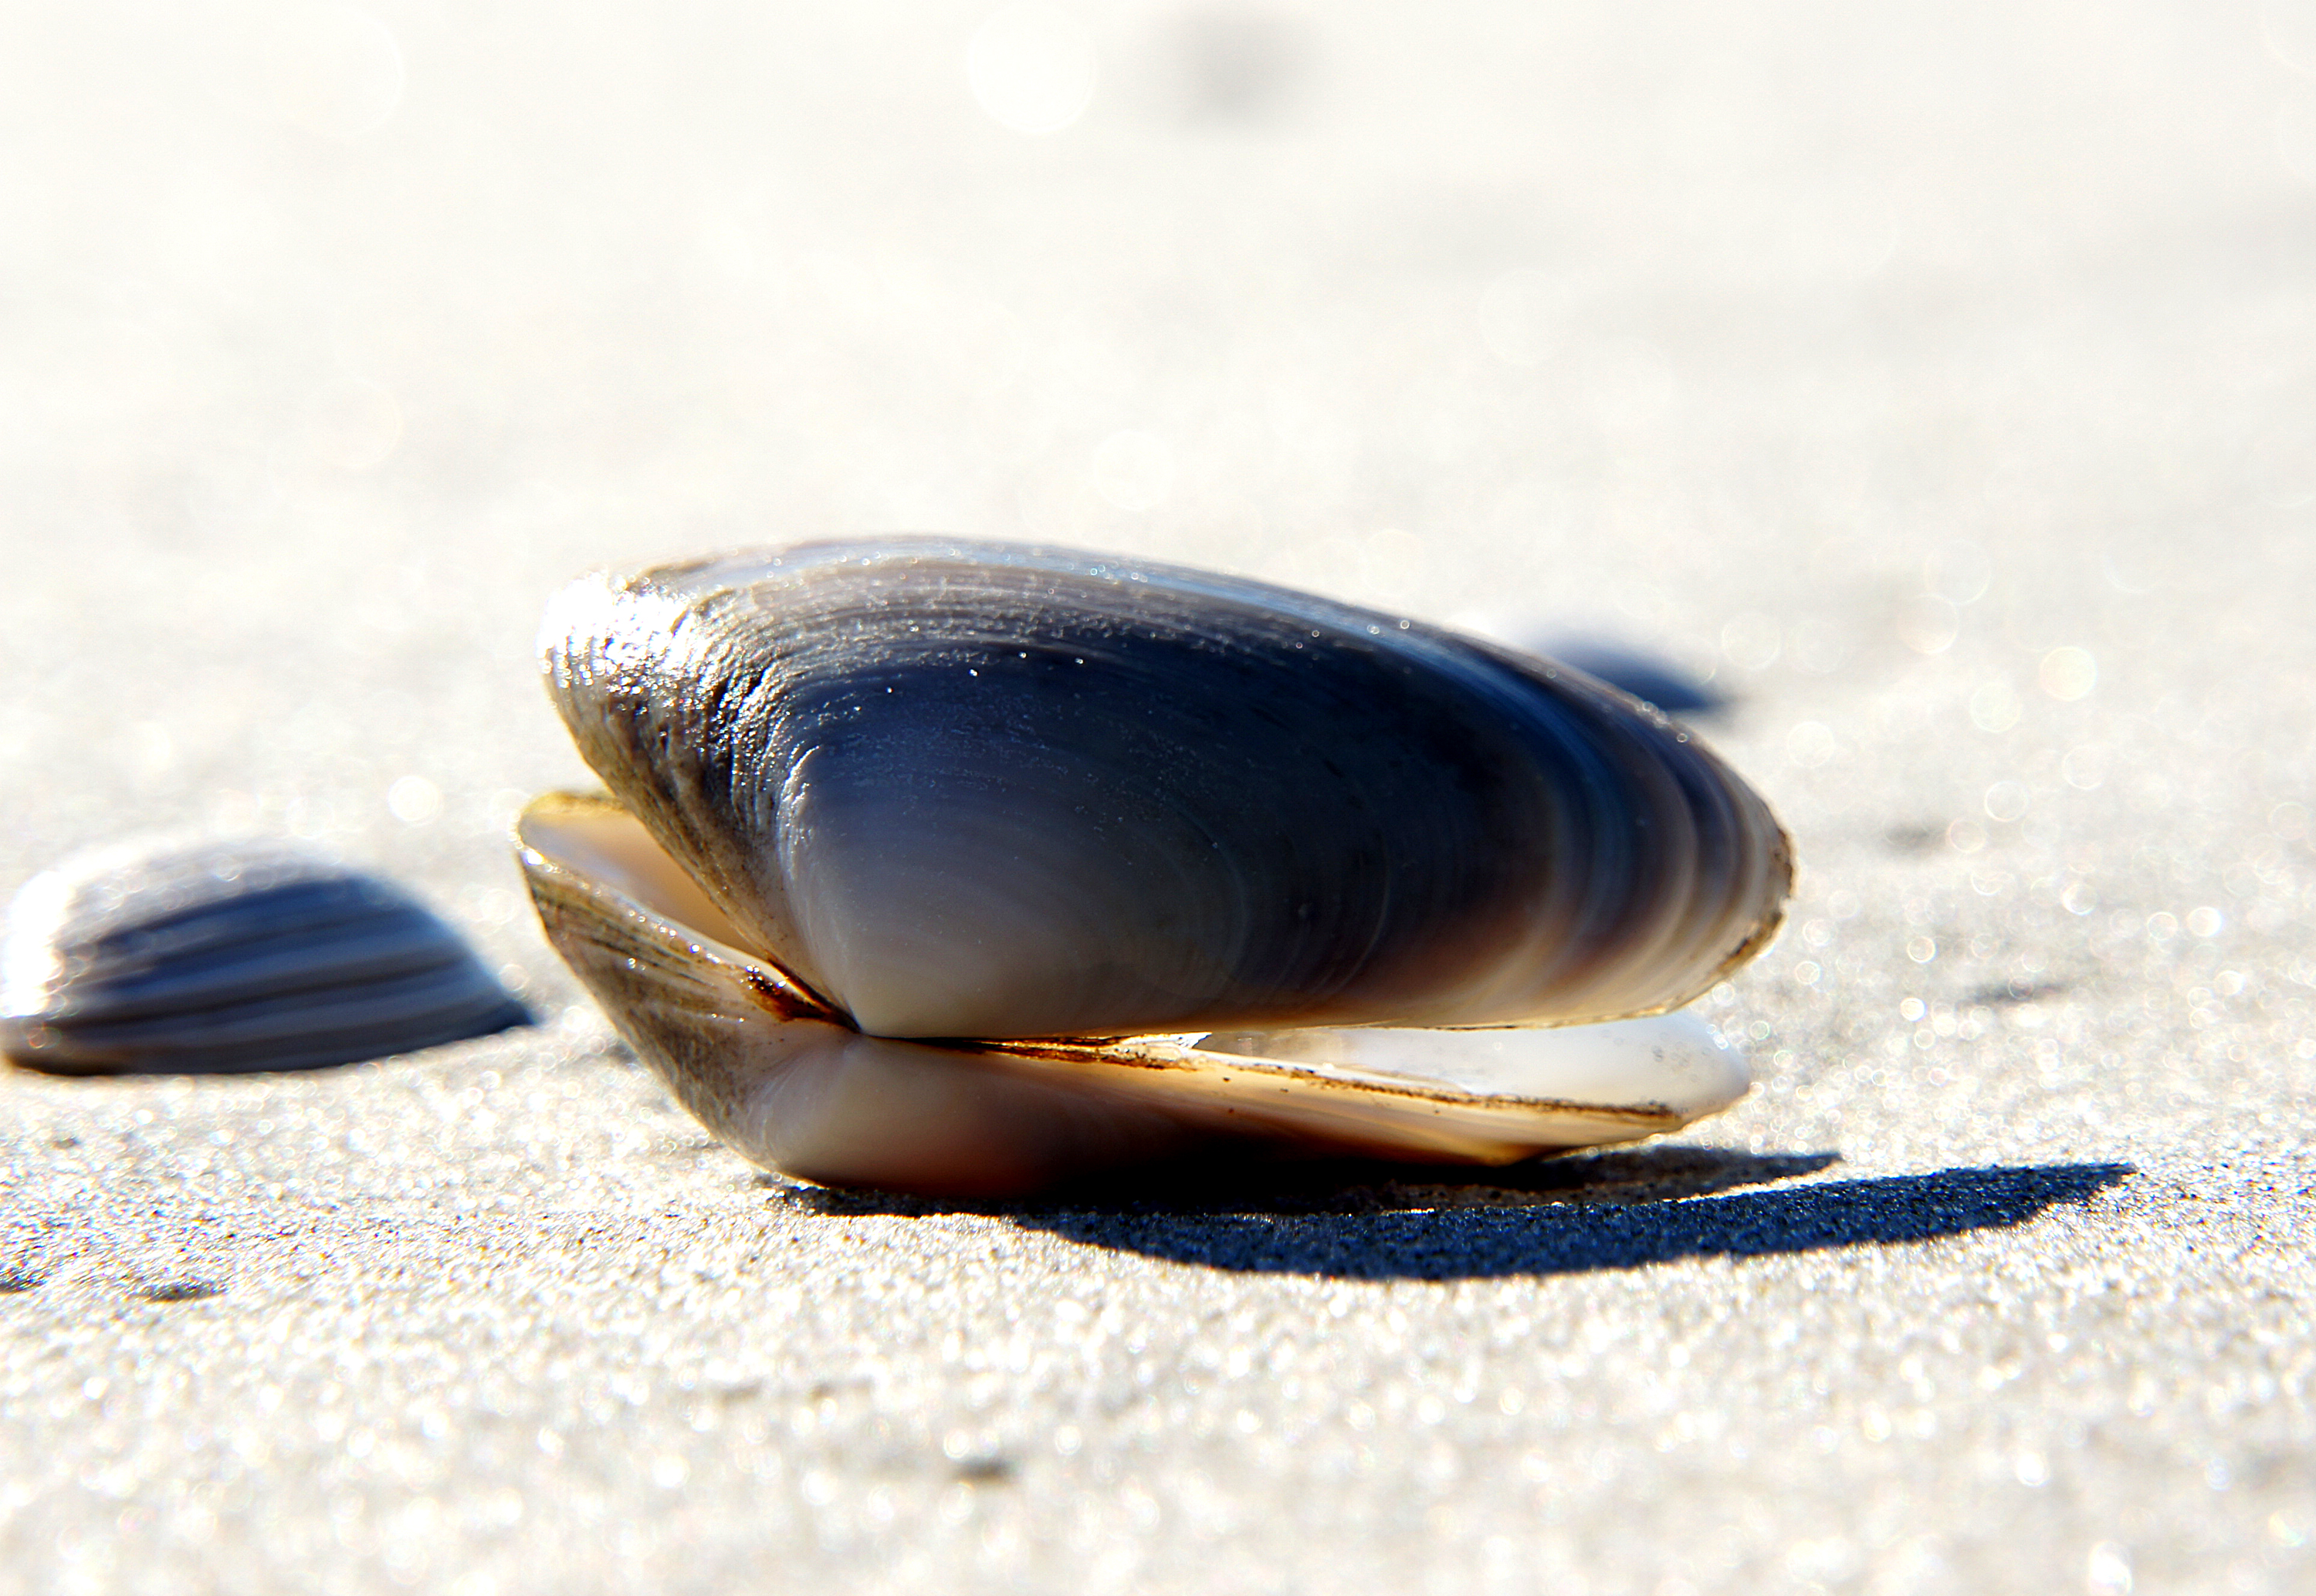
beach, sand, food, seafood, blue, material, invertebrate, seashell, clam, conch, mussel, close up, seashells, shells, publicdomain, snail, scallops, cockles, beachart, openshell, cockle, molluscs, macro photography, sea snail, clams oysters mussels and scallops, snails and slugs